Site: brandenburg
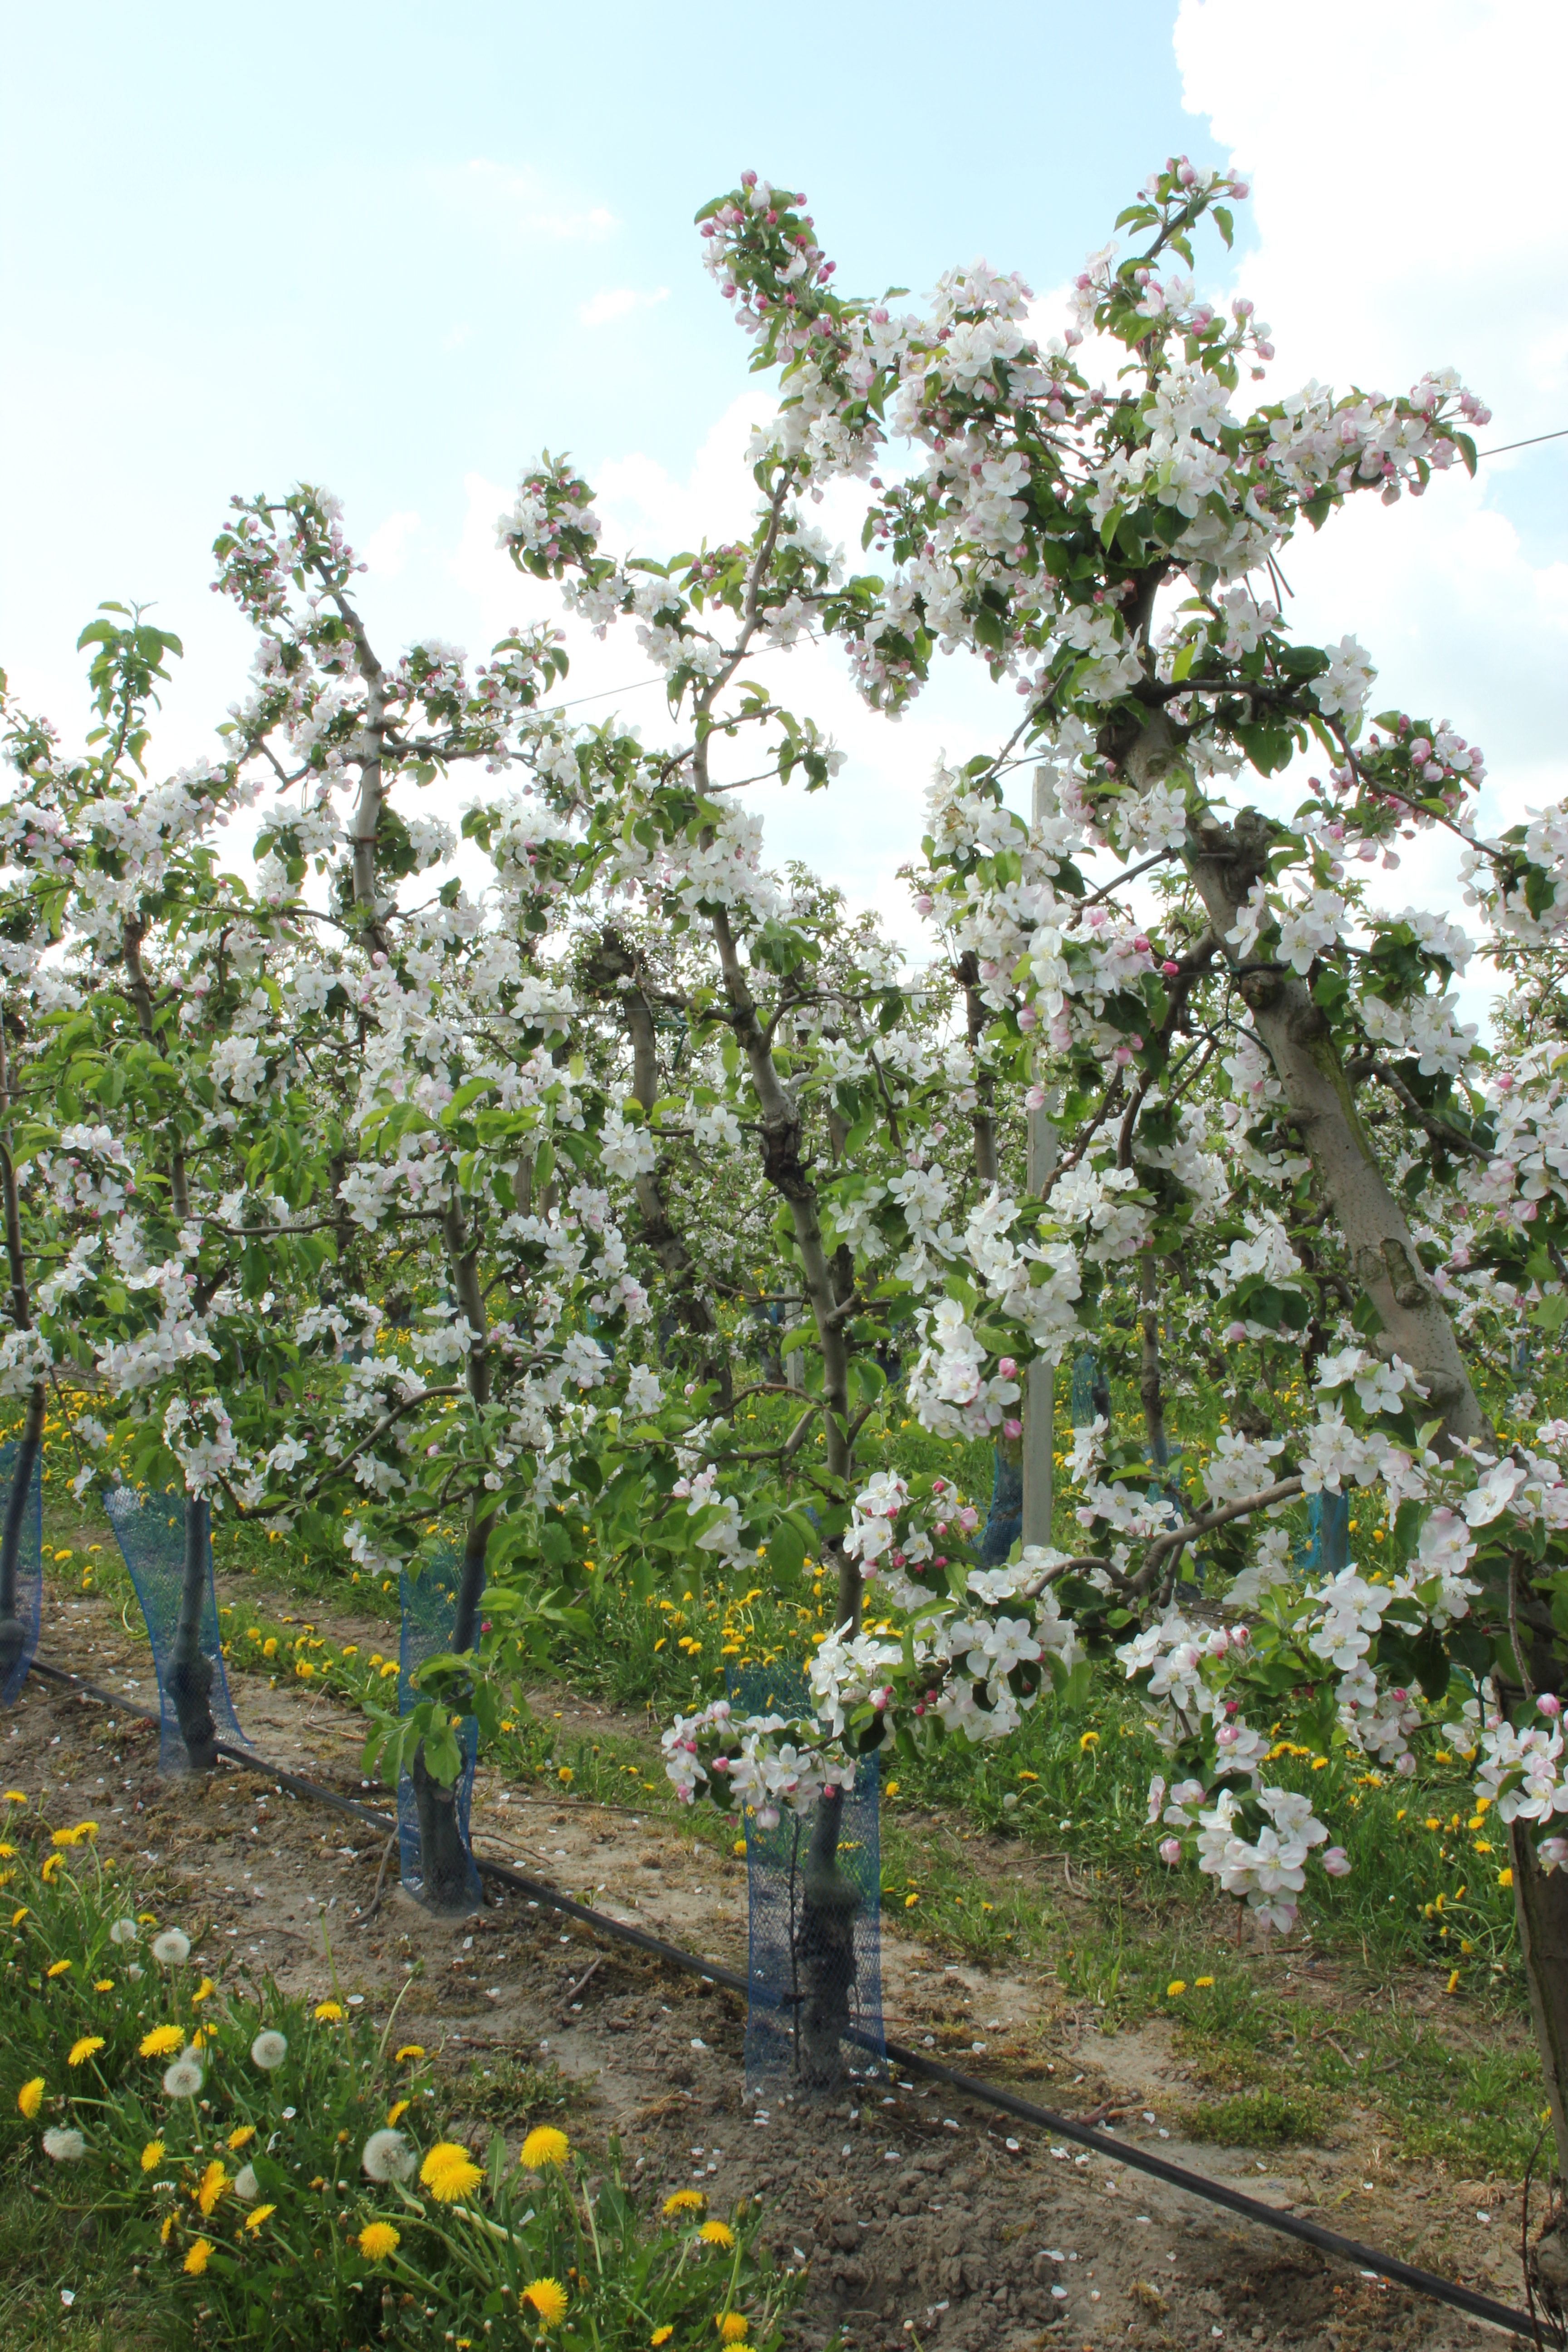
Growth stage (BBCH 65): Flowering